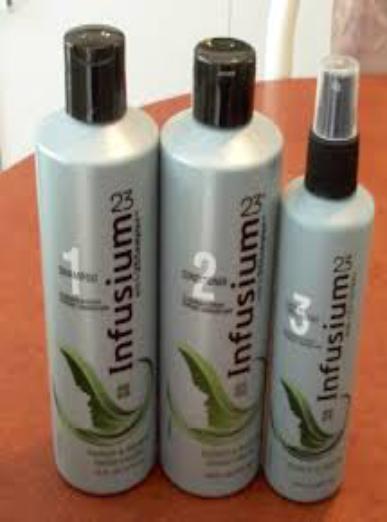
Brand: Infusium 23
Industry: Necessities